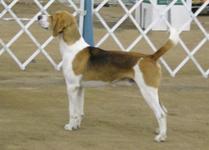
English_foxhound